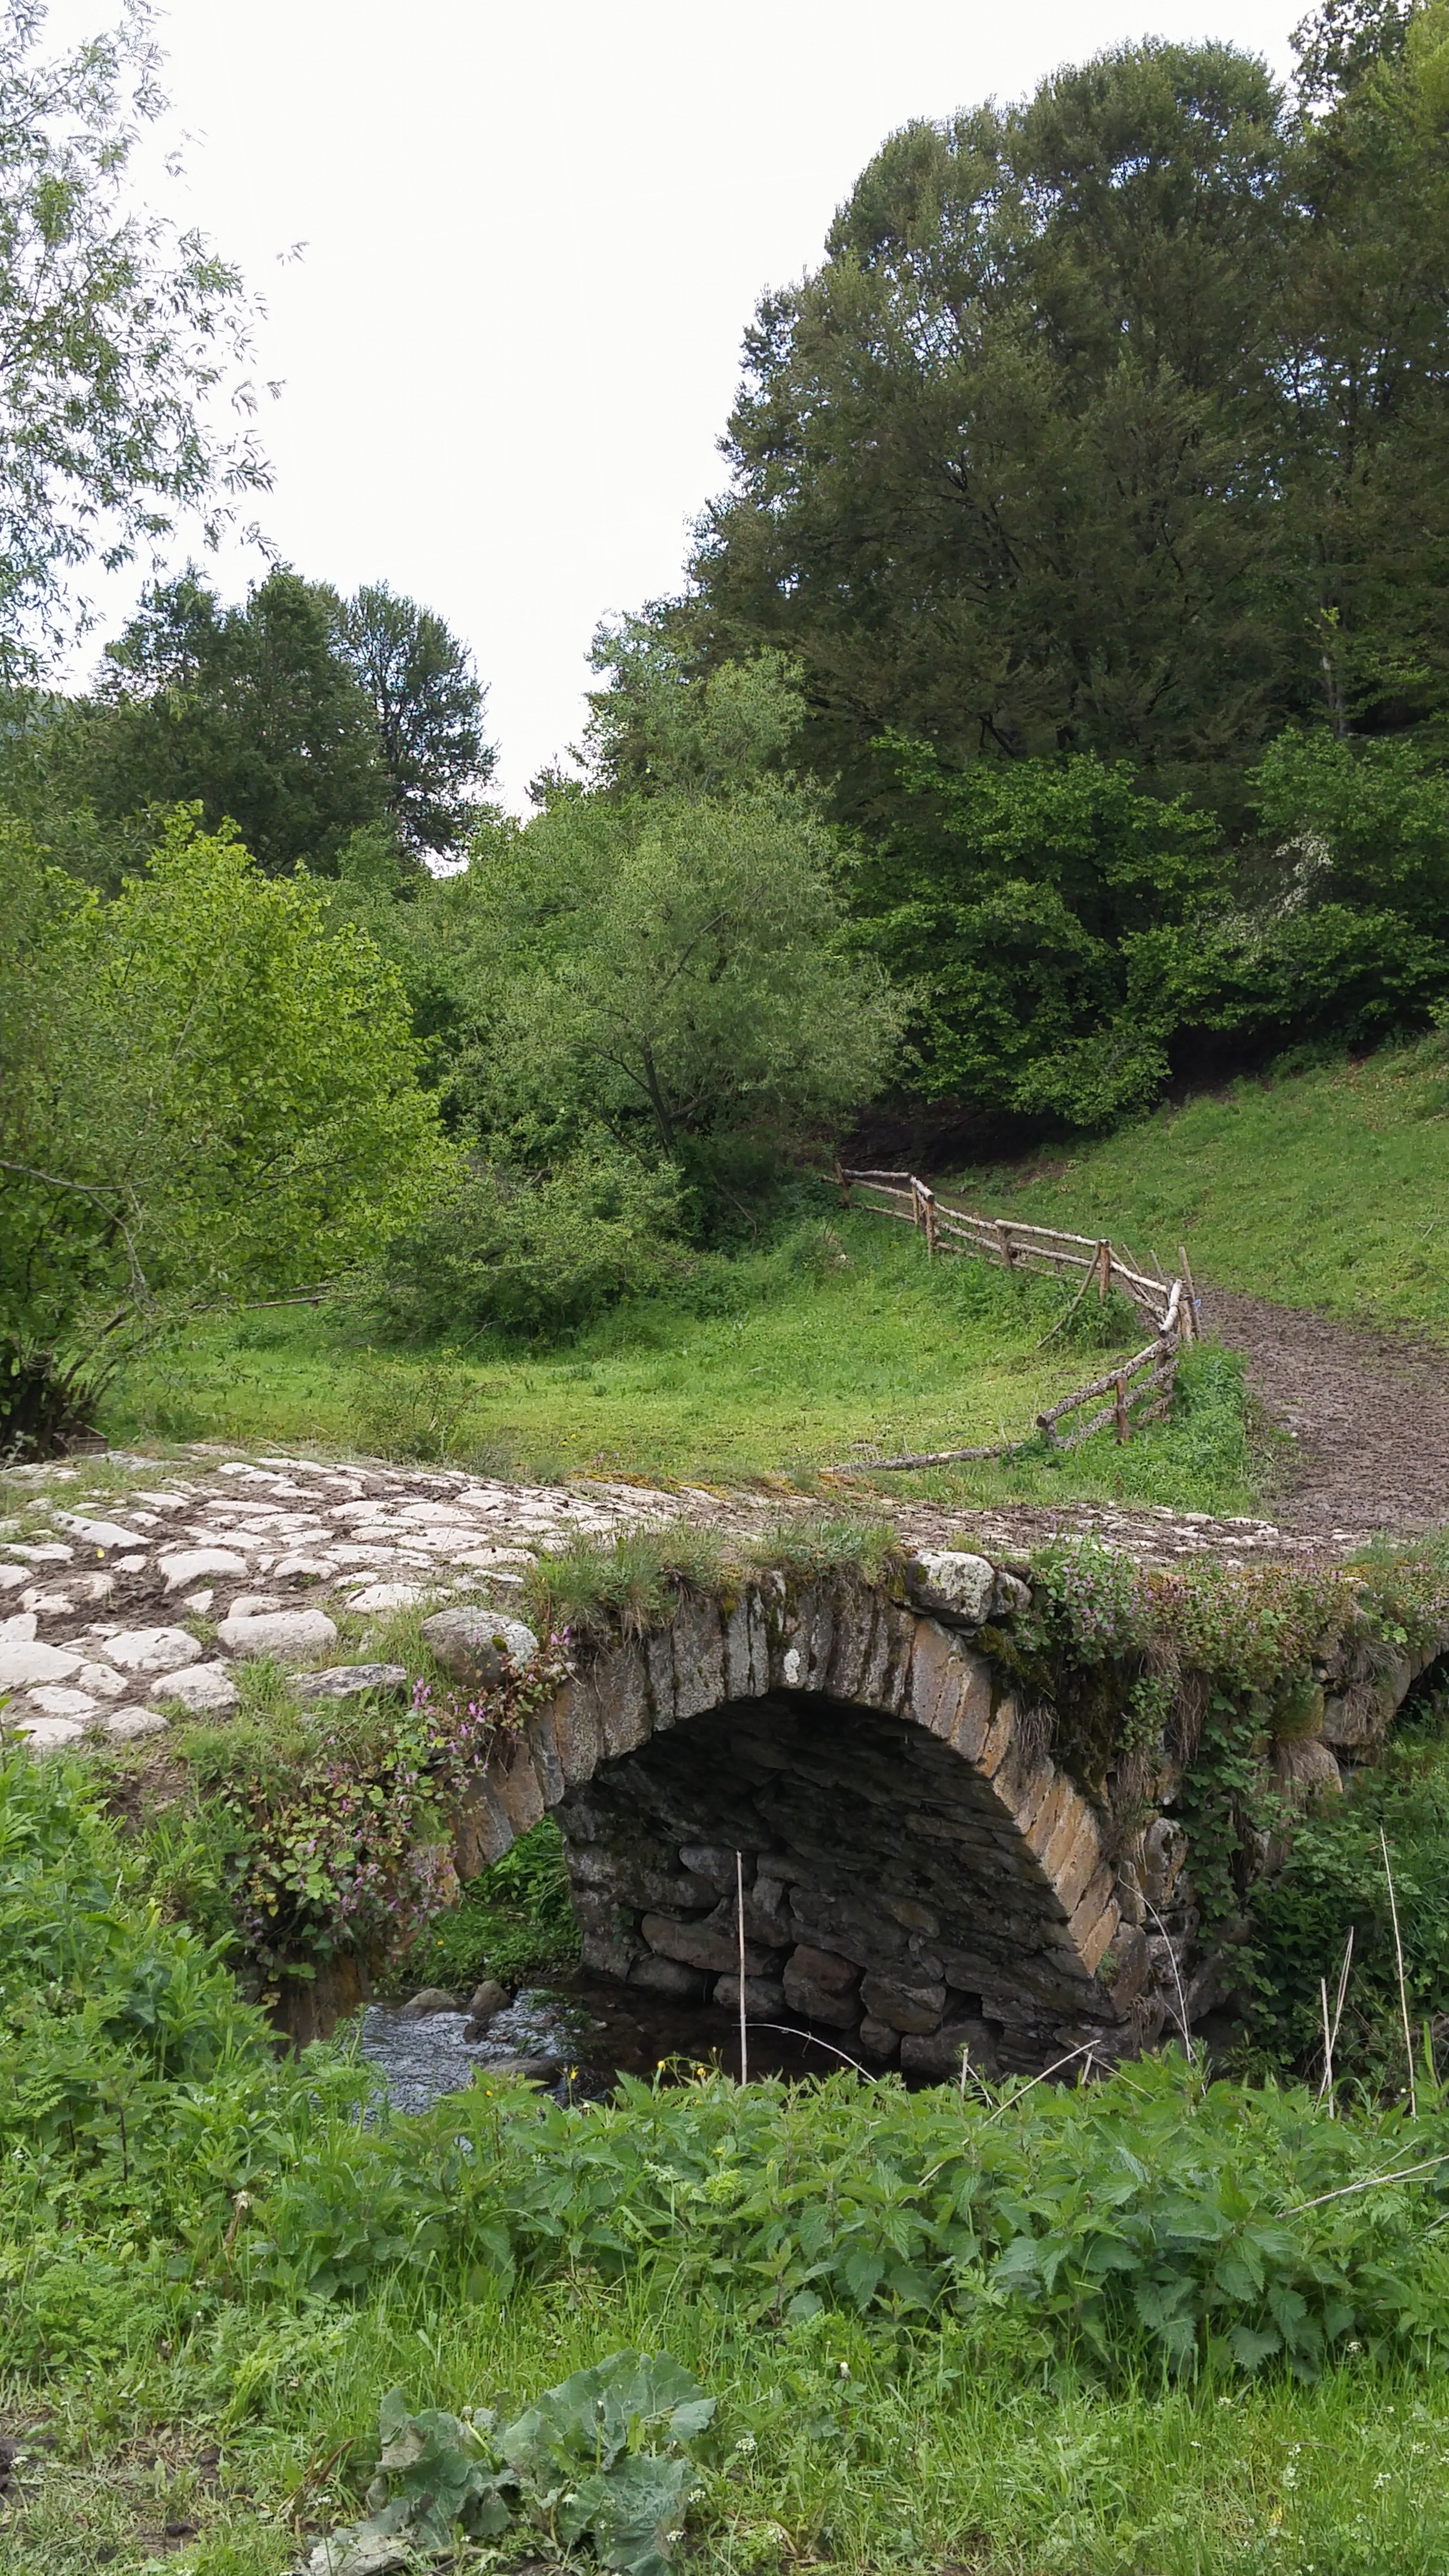
nature, pond, stream, garden, beauty, woodland, bulgaria, rural area